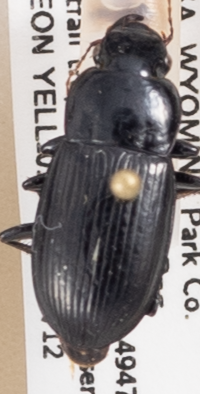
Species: Harpalus laticeps
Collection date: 2018-07-12
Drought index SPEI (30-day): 0.662
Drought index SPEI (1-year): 2.09
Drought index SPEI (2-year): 0.992